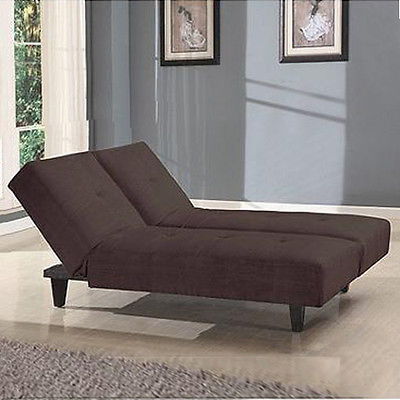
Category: sofa